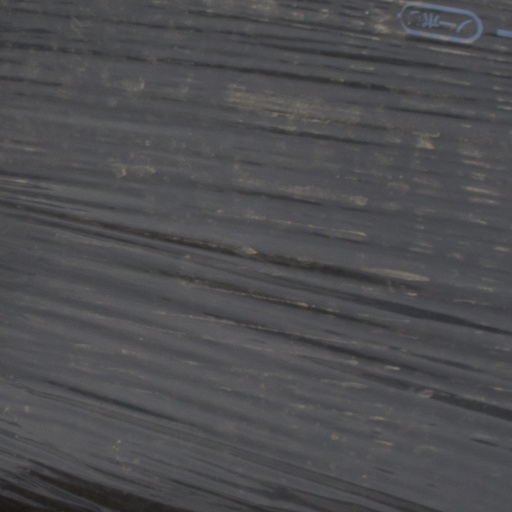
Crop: Jerusalem artichoke